List of Korean desserts

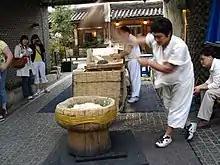
Tteok being pounded; hundreds of different kinds of tteok are eaten year round

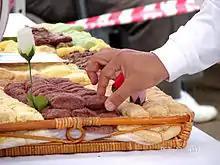
Injeolmi is a variety of "tteok", or Korean rice cake, made by steaming and pounding glutinous rice flour.

Tteok is a class of Korean rice cakes made with glutinous rice flour (also known as sweet rice or "chapssal"), by steaming.